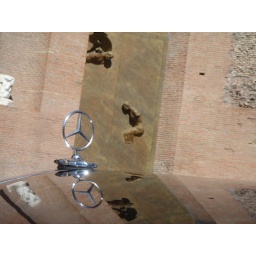
car by 1952 and new door